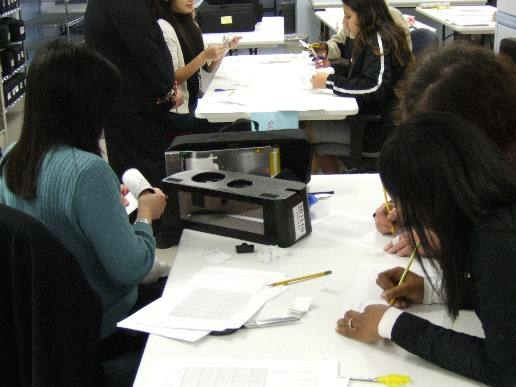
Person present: Yes